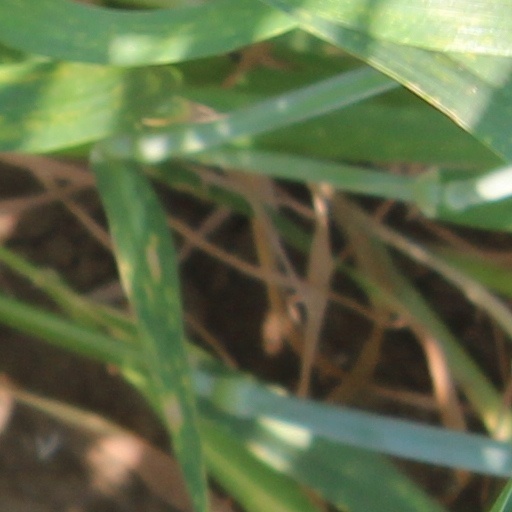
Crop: wheat